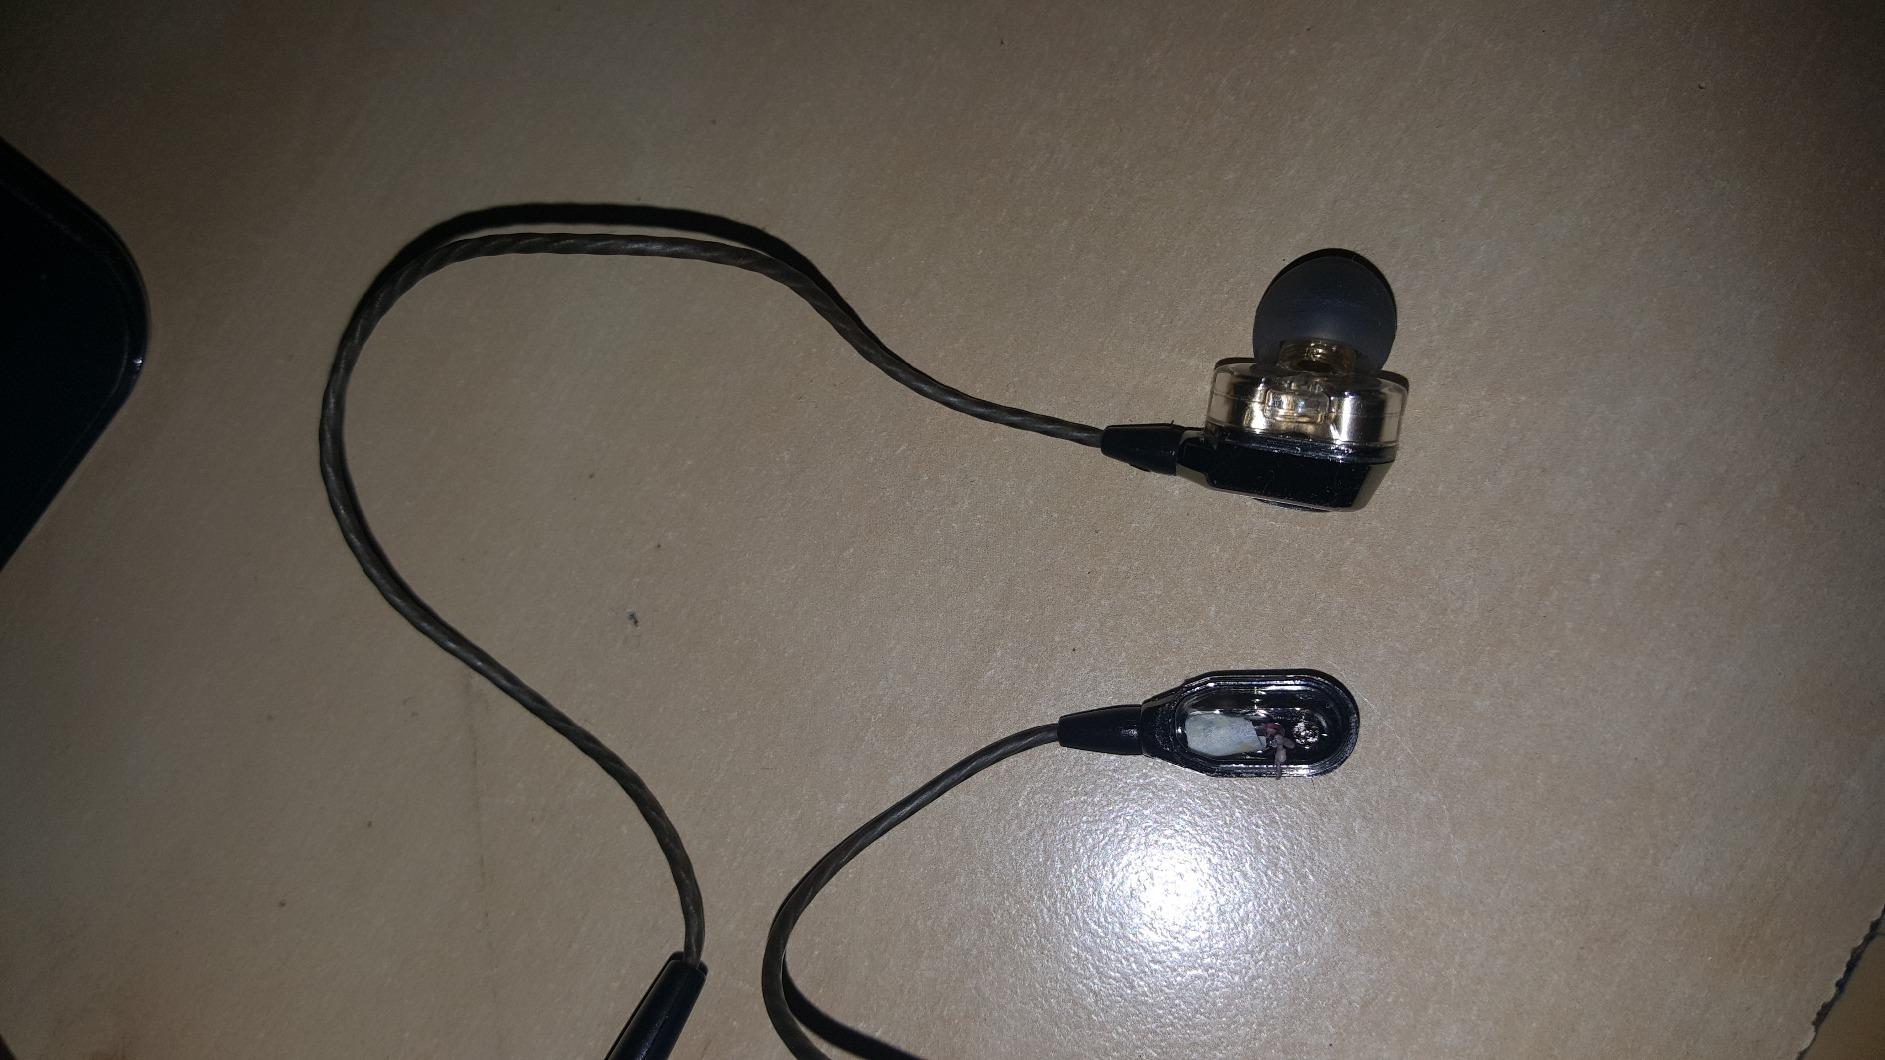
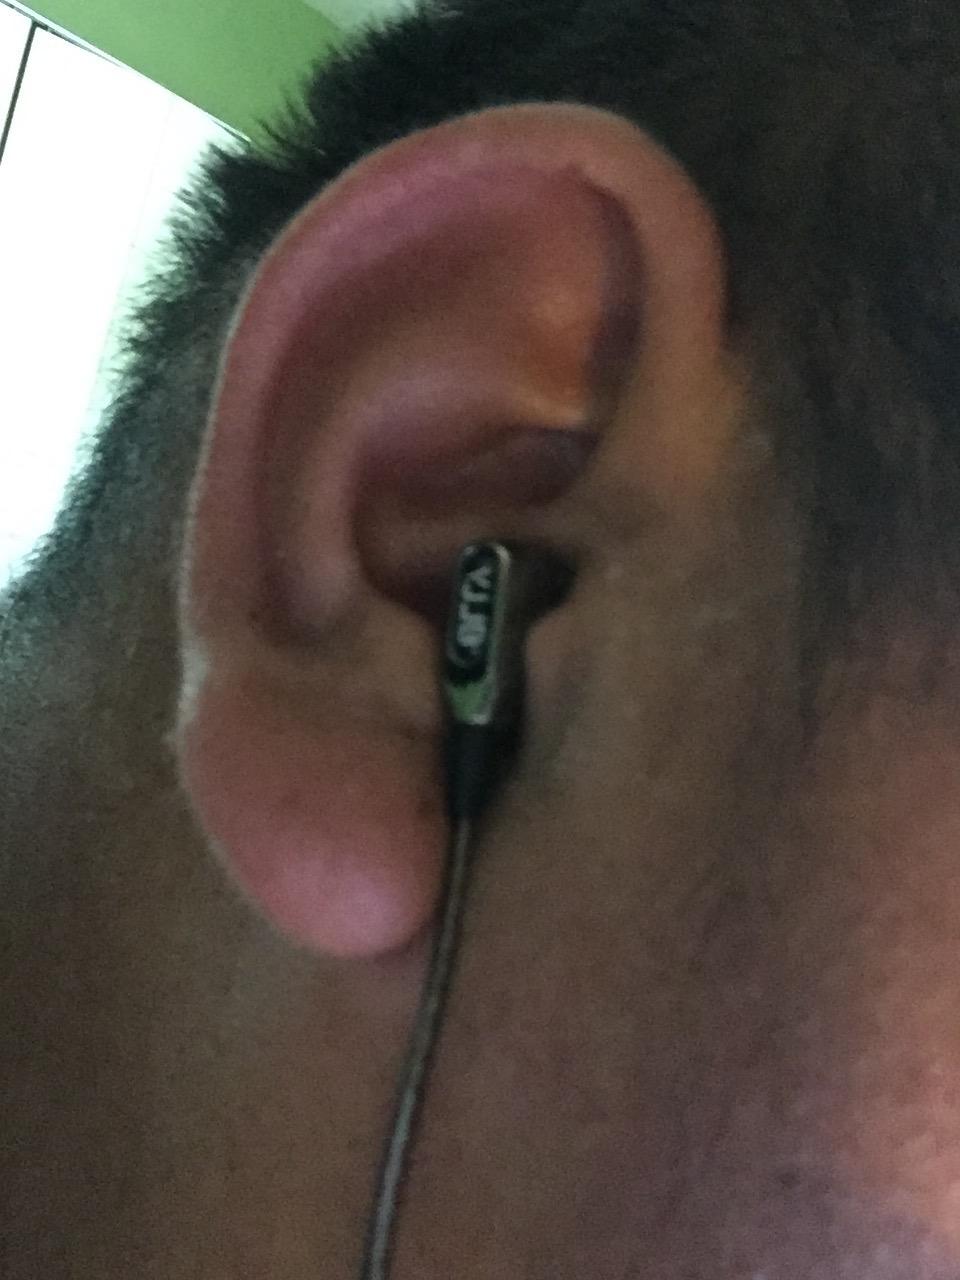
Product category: headphones
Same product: yes